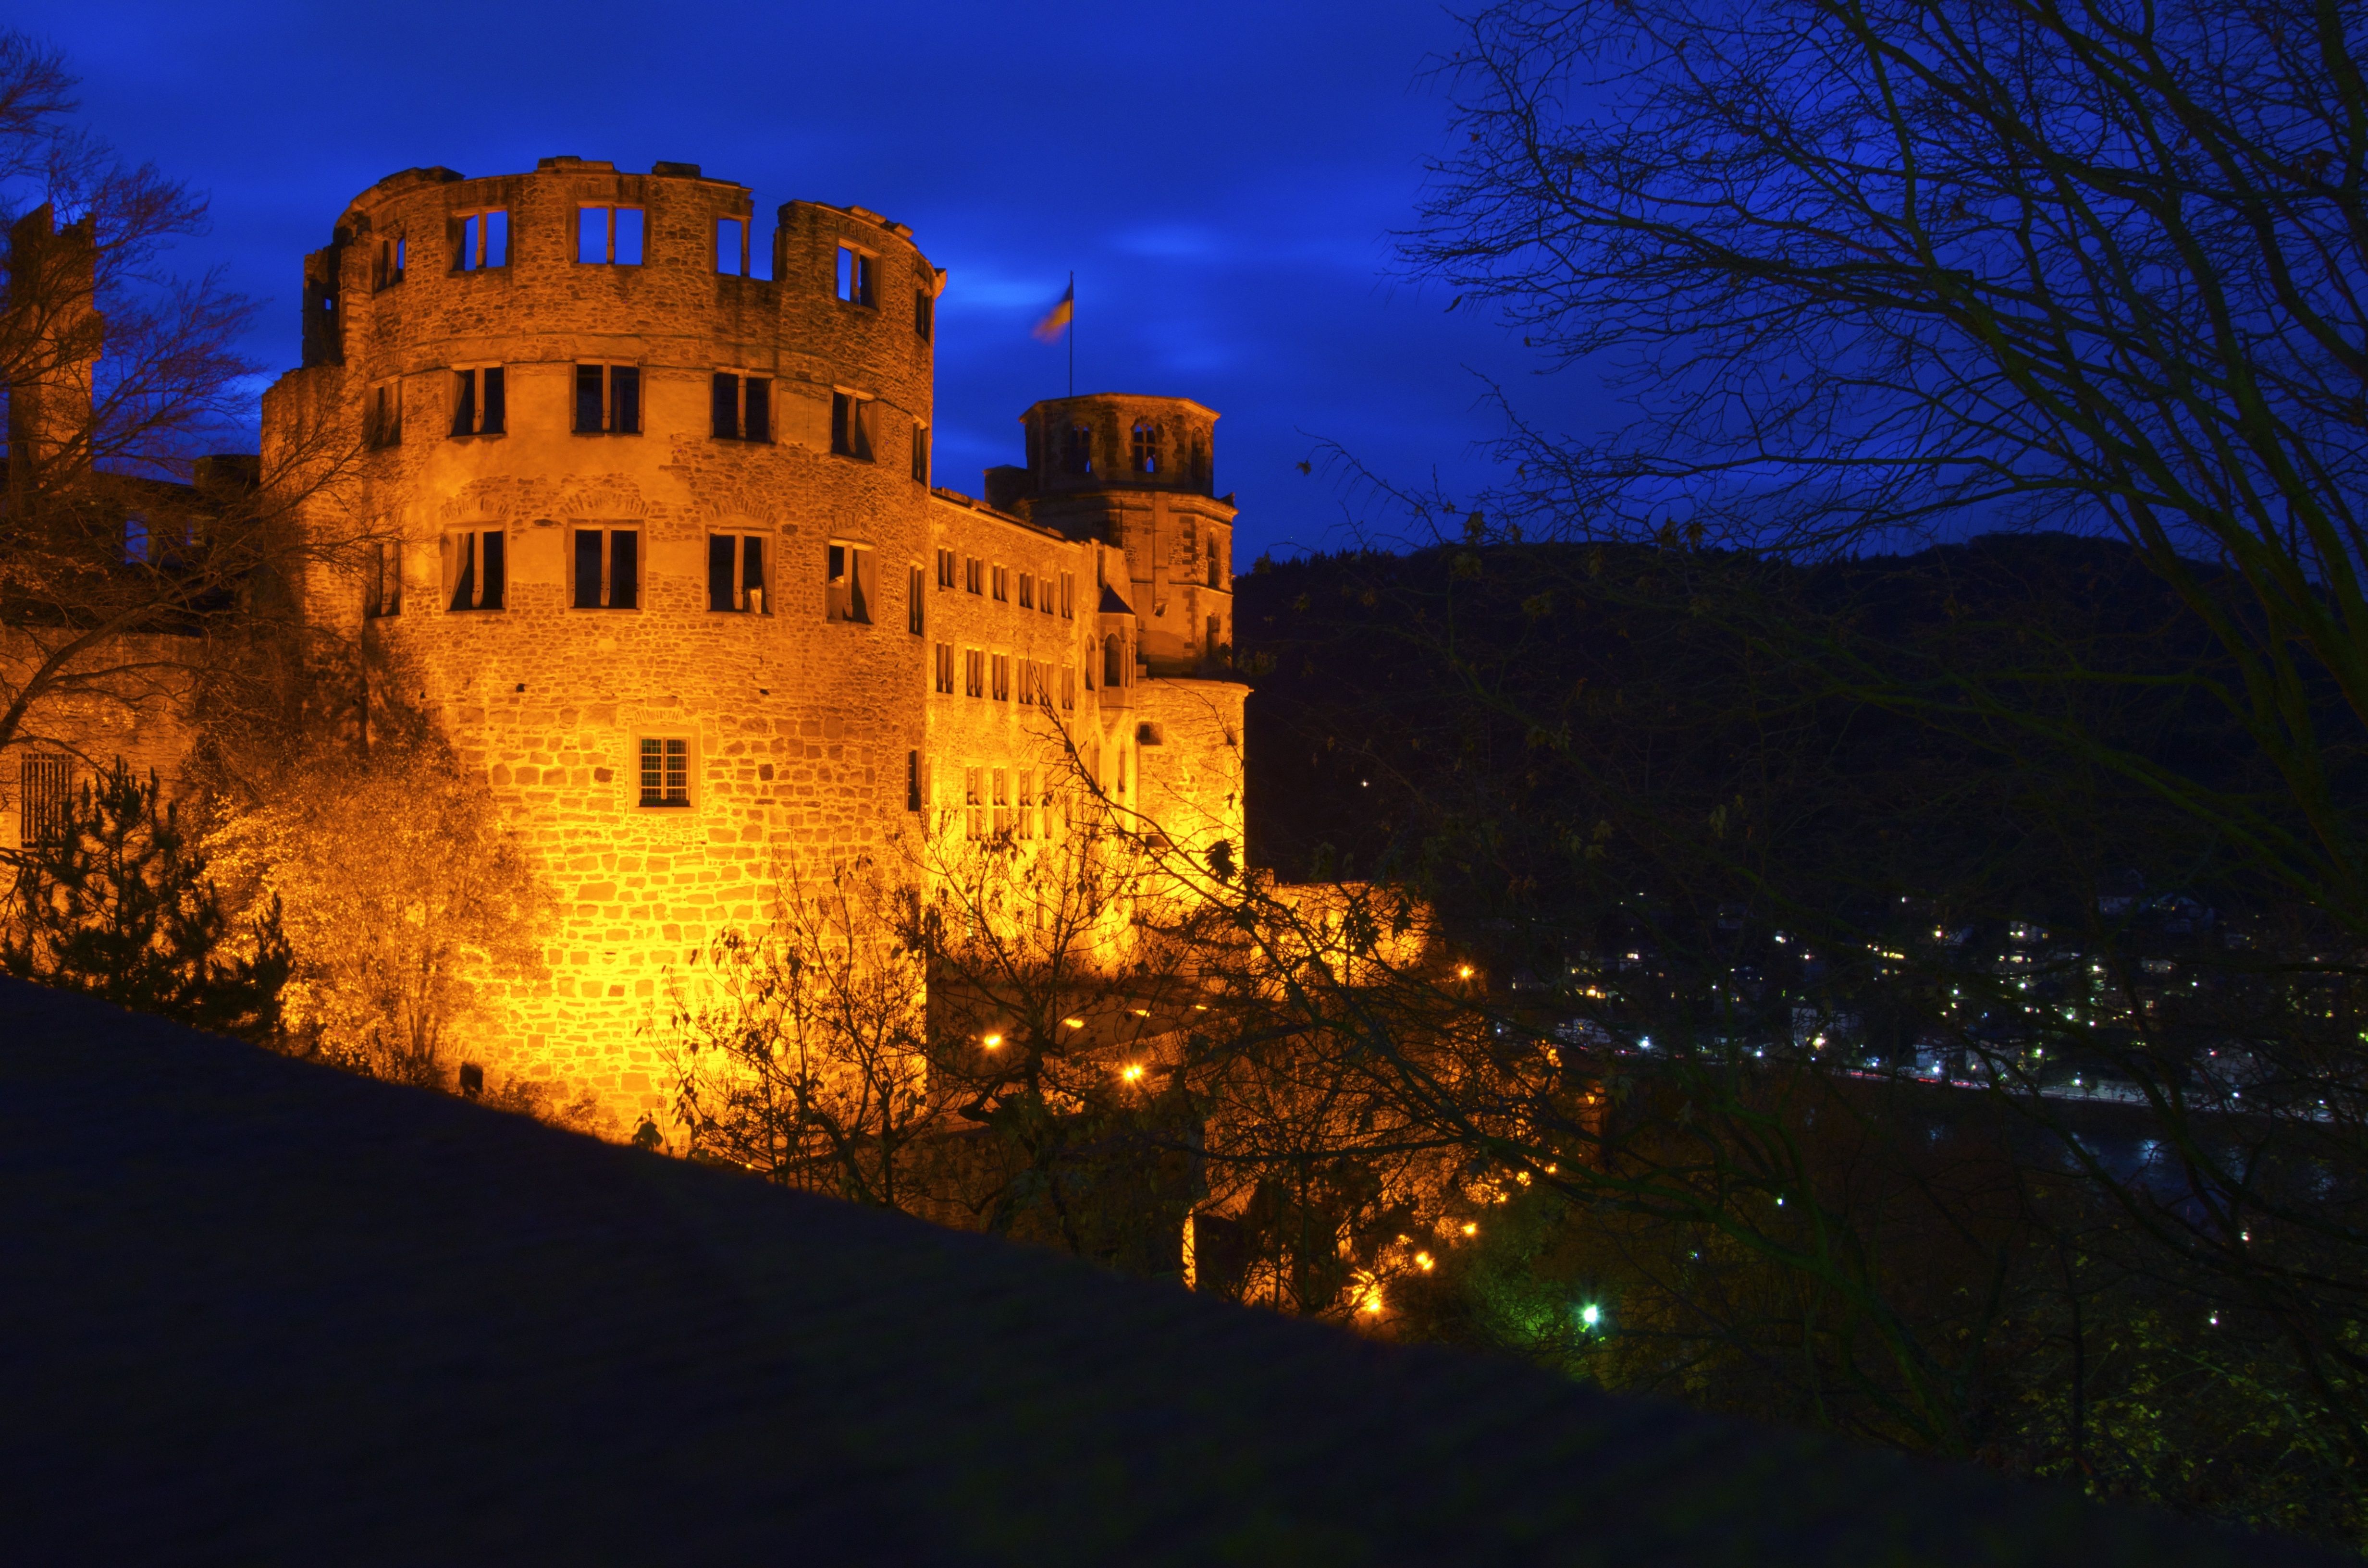
architecture, sunset, night, building, chateau, dusk, evening, castle, heidelberg, darkness, lighting, old town, fortress, historical city, baden wurttemberg